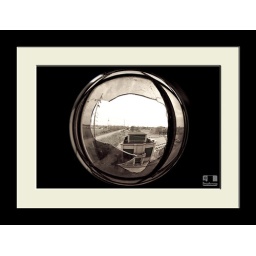
Vision through a broken glass in a factory building using fisheye.